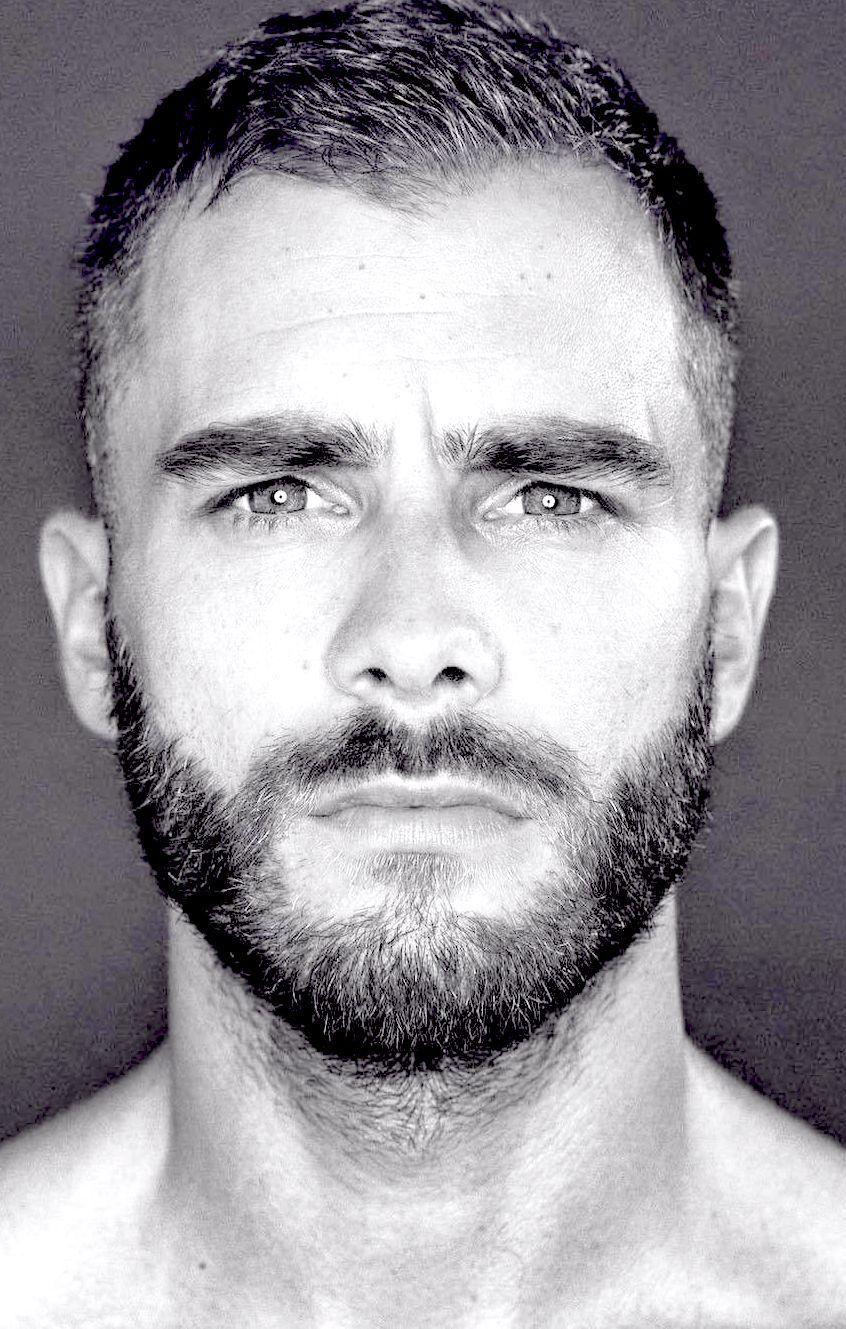
Gender: men